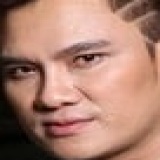
ca sĩ Lâm Chấn Huy